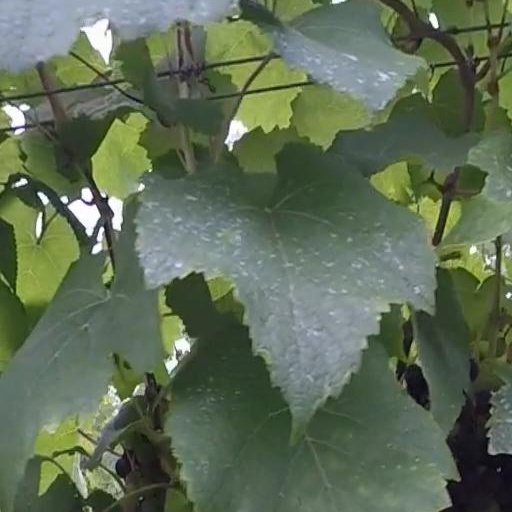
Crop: grape